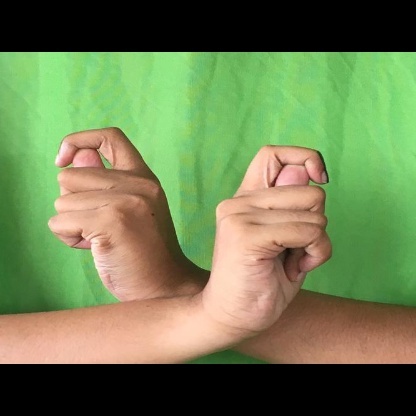
Mudra: Berunda